Nickel silver

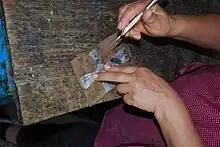
Tracing a cross onto a piece of crude nickel silver at a workshop in San Miguel Allende, Guanajuato, Mexico

Nickel silver was first used in China, where it was smelted from readily available unprocessed ore. During the Qing dynasty, it was "smuggled into various parts of the East Indies", despite a government ban on the export of nickel silver. It became known in the West from imported wares called (Mandarin) or (Cantonese) (白 銅, literally "white copper"), for which the silvery metal colour was used to imitate sterling silver. According to Berthold Laufer, it was identical to "khar sini", one of the seven metals recognized by Jābir ibn Hayyān.